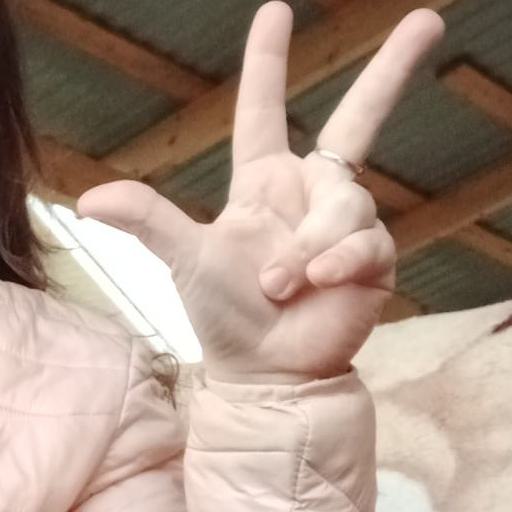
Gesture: three2